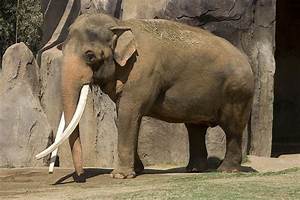
Label: elefante